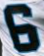
Number: 6